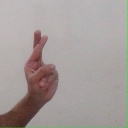
अक्षर: र